Cinnamomum cassia

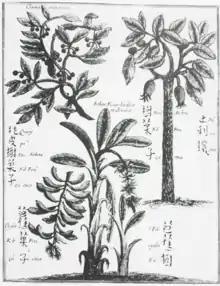
"C. cassia" (top left) depicted by Michał Boym (1655)

Chinese cassia is a close relative to Ceylon cinnamon ("C. verum"), Saigon cinnamon ("C. loureiroi"), Indonesian cinnamon ("C. burmannii"), and Malabar cinnamon ("C. citriodorum"). In all five species, the dried bark is used as a spice. Chinese cassia's flavor is less delicate than that of Ceylon cinnamon. Its bark is thicker, more difficult to crush, and has a rougher texture than that of Ceylon cinnamon. Cassia cinnamon is the most popular variety of cinnamon sold and consumed in North America.